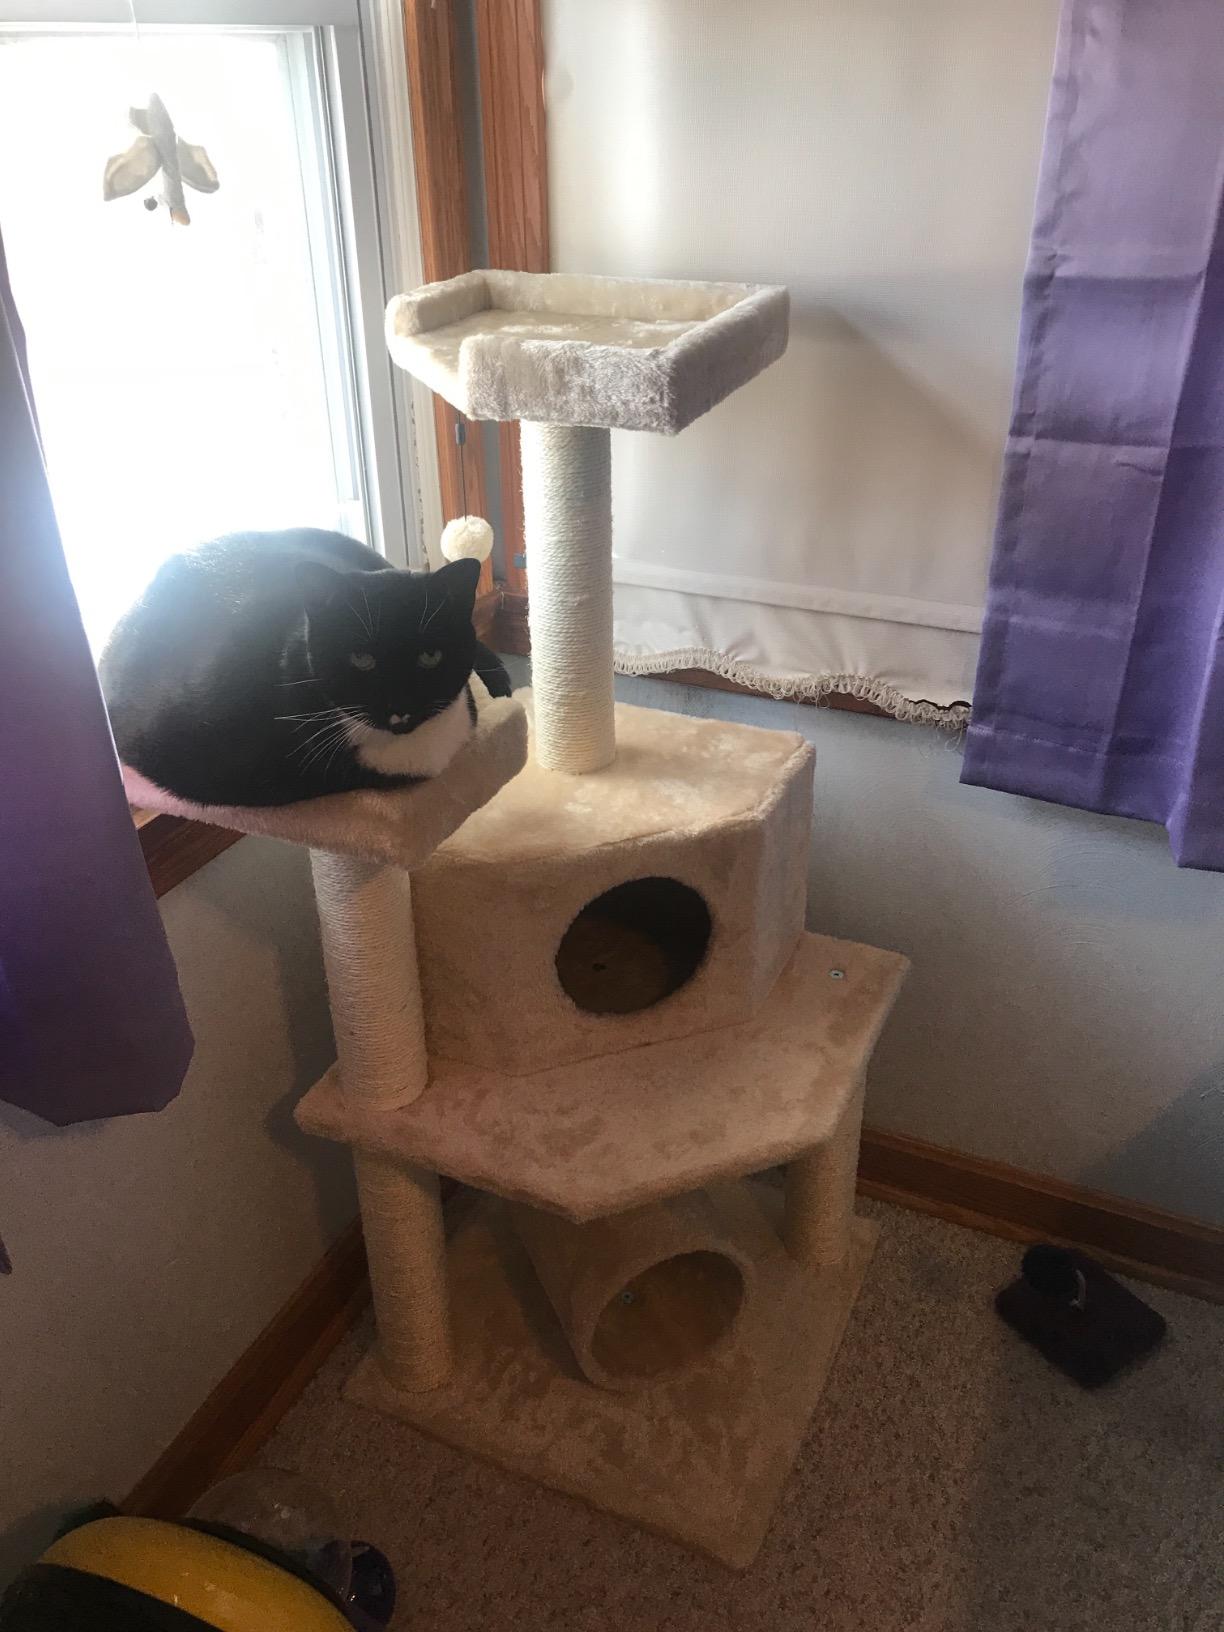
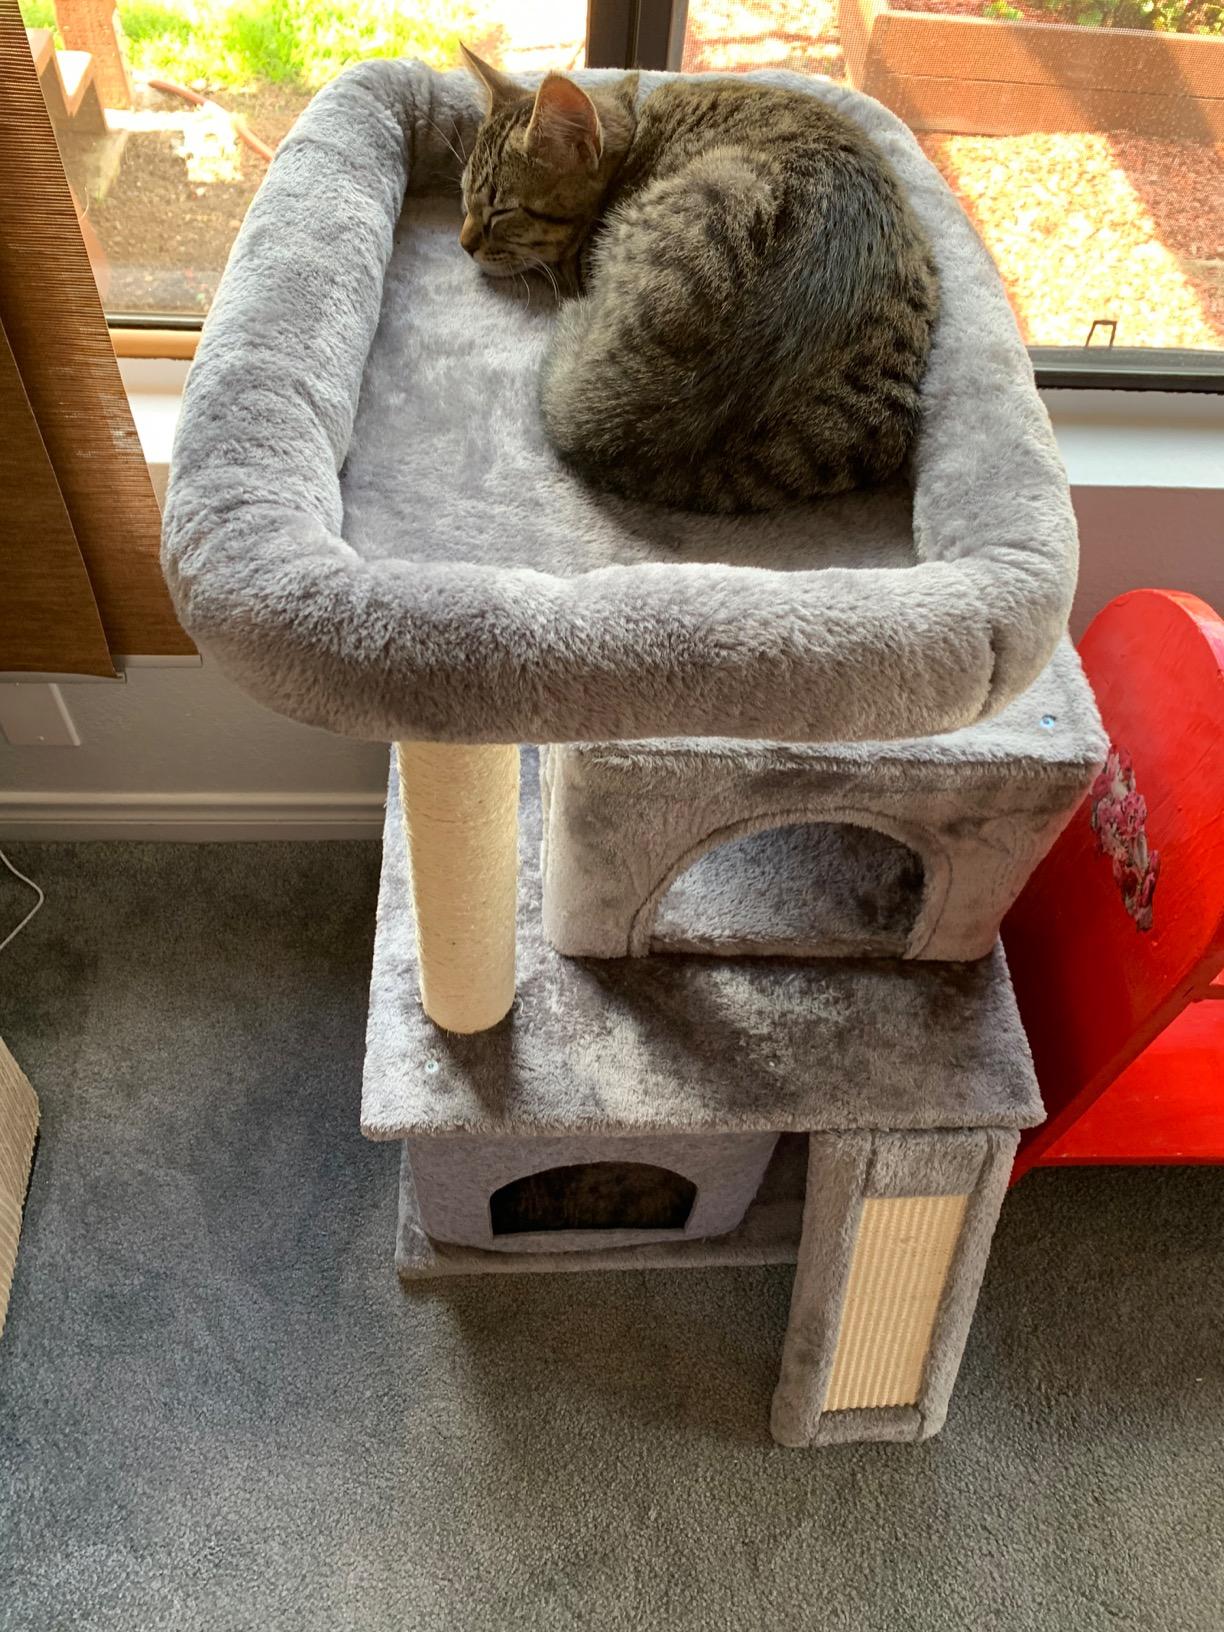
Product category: items_cat tree
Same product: no